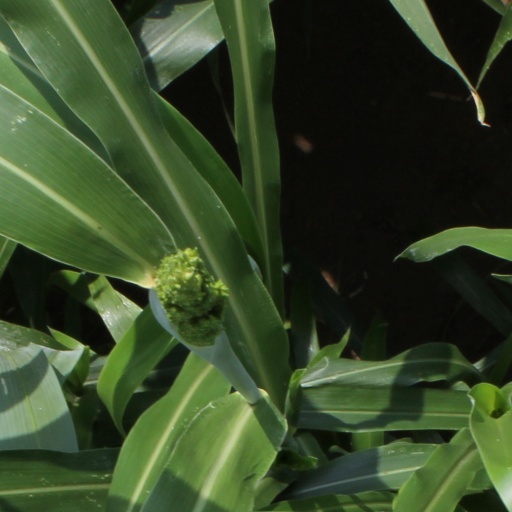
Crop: sorghum